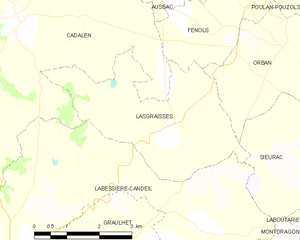
Carte des communes françaises Lasgraisses